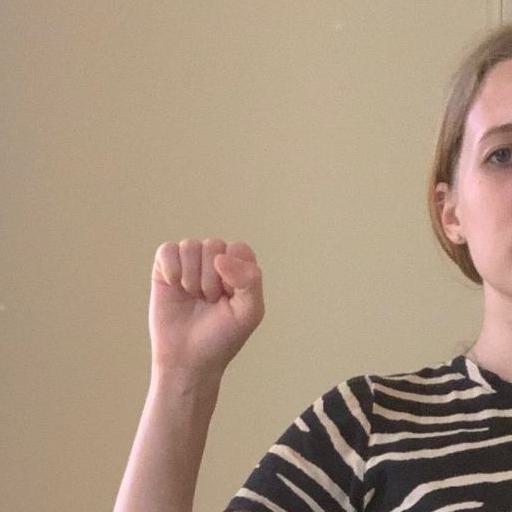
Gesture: fist